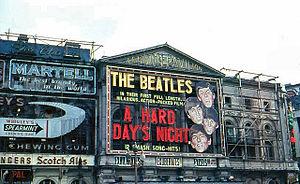
A Hard Day's Night est le troisième album des Beatles, paru le 10 juillet 1964 en Grande-Bretagne, sur le label Parlophone, en tant que bande originale de leur premier film, qui porte le même titre. Seules les chansons de la face A du disque figurent dans le long-métrage, bien que certaines de la face B aient été également composées à cet usage. L'album sort le 26 juin aux États-Unis, édité par United Artists, qui ne contient que les chansons entendues dans le film et des pièces orchestrales tirées de la bande son.